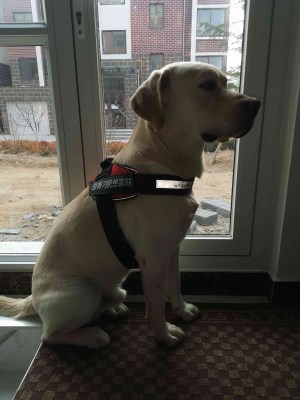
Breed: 3580-n000122-Labrador_retriever